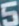
Number: 5